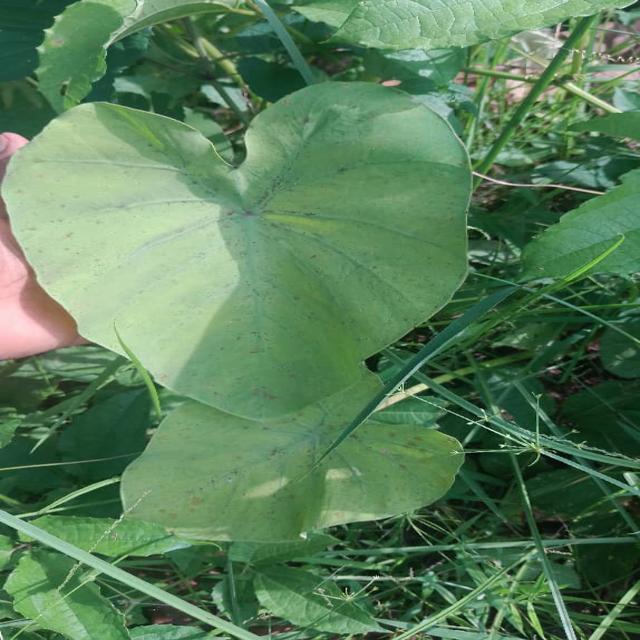
Label: Healthy